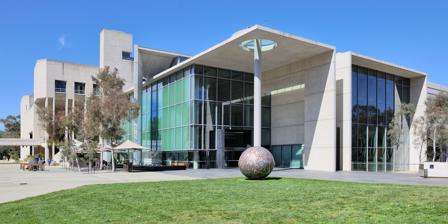
Building: National Gallery of Australia
Country: Australia
Year built: 1982
Art gallery in Canberra, Australia National Gallery of Australia Image taken from the south-west Interactive fullscreen map Former name Australian National Gallery Established 1967 ; 58 years ago ( 1967 ) Location Parkes , Canberra , Australia Coordinates 35°18′1.4″S 149°8′12.5″E / 35.300389°S 149.136806°E / -35.300389; 149.136806 Type Art gallery Director Nick Mitzevich Architect Colin Madigan Owner Australian Government Public transit access ACTION buses (R2 & R6) Website nga .gov .au The National Gallery of Australia ( NGA ), formerly the Australian National Gallery , is the national art museum of Australia as well as one of the largest art museums in Australia, holding more than 166,000 works of art. Located in Canberra in the Australian Capital Territory , it was established in 1967 by the Australian Government as a national public art museum. As of 2022 [update] it is under the directorship of Nick Mitzevich. Establishment Prominent Australian artist Tom Roberts had lobbied various Australian prime ministers , starting with the first, Edmund Barton .  Prime Minister Andrew Fisher accepted the idea in 1910, and the following year Parliament established a bipartisan committee of six political leaders—the Historic Memorials Committee .  The Committee decided that the government should collect portraits of Australian governors-general , parliamentary leaders and the principal "fathers" of federation to be painted by Australian artists.  This led to the establishment of what became known as the Commonwealth Art Advisory Board , which was responsible for art acquisitions until 1973.  Nevertheless, the Parliamentary Library Committee also collected paintings for the Australian collections of the Commonwealth Parliamentary Library , including landscapes, notably the acquisition of Tom Roberts' Allegro con brio, Bourke St West in 1918.  Prior to the opening of the Gallery these paintings were displayed around Parliament House, in Commonwealth offices, including diplomatic missions overseas, and State Galleries. From 1912, the building of a permanent building to house the collection in Canberra was the major priority of the Commonwealth Art Advisory Board.  However, this period included two World Wars and a Depression and governments always considered they had more pressing priorities, including building the initial infrastructure of Canberra and Old Parliament House in the 1920s and the rapid expansion of Canberra and the building of government offices, Lake Burley Griffin and the National Library of Australia in the 1950s and early 1960s.  In 1965 the Commonwealth Art Advisory Board was finally able to persuade Prime Minister Robert Menzies to take the steps necessary to establish the gallery. On 1 November 1967, Prime Minister Harold Holt formally announced that the Government would construct the building. Location The design of the building was complicated by the difficulty in finalising its location, which was affected by the layout of the Parliamentary Triangle .  The main problem was the final site of the new Parliament House .  In Canberra's original Griffin 1912 plan, Parliament House was to be built on Camp Hill, between Capital Hill and the Provisional Parliament House and a Capitol was to be built on top of Capital Hill .  He envisaged the Capitol to be "either a general administration structure for popular receptions and ceremony or for housing archives and commemorating Australian Achievements". In the early 1960s, the National Capital Development Commission (NCDC) proposed, in accordance with the 1958 and 1964 Holford plans for the Parliamentary Triangle, that the site for the new Parliament House be moved to the shore of Lake Burley Griffin, with a vast National Place , to be built on its south side, to be surrounded by a large mass of buildings.  The Gallery would be built on Capital Hill , along with other national cultural institutions. In 1968, Colin Madigan of Edwards Madigan Torzillo and Partners won the competition for the design, even though no design could be finalised, as the final site was now in doubt. Prime Minister John Gorton stated that, "The Competition had as its aim not a final design for the building but rather the selection of a vigorous and imaginative architect who would then be commissioned to submit the actual design of the Gallery." Gorton proposed to Parliament in 1968 that it endorse Holford's lakeside site for the new Parliament House, but it refused and sites at Camp Hill and Capital Hill were then investigated. As a result, the Government decided that the Gallery could not be built on Capital Hill. In 1971, the Government selected a 17-hectare (42-acre) site on the eastern side of the proposed National Place , between King Edward Terrace and for the Gallery. Even though it was now unlikely that the lakeside Parliament House would proceed, a raised National Place (to hide parking stations) surrounded by national institutions and government offices was still planned. Madigan's brief included the Gallery, a building for the High Court of Australia and the precinct around them, linking to the raised National Place at the centre of the Land Axis of the Parliamentary Triangle, which then led to the National Library on the western side. Development of the design Madigan's final design was based on a brief prepared by the National Capital Development Commission (NCDC) with input from James Johnson Sweeney and James Mollison .  Sweeney was director of the Guggenheim Museum between 1952–1960 and director of The Museum of Fine Arts, Houston and had been appointed as a consultant to advise on issues concerning the display and storage of art.  Mollison said in 1989 that "the size and form of the building had been determined between Colin Madigan and J.J. Sweeney, and the National Capital Development Commission. I was not able to alter the appearance of the interior or exterior in any way...It's a very difficult building in which to make art look more important than the space in which you put the art". The construction of the building commenced in 1973, with the unveiling of a plaque by Prime Minister Gough Whitlam . Construction was managed by P.D.C. Constructions under the supervision of the National Capital Development Commission and it was officially opened by Queen Elizabeth II in 1982, during the premiership of Whitlam's successor, Malcolm Fraser . The building cost $82 million. In 1975, the NCDC abandoned the plan for the National Place , leaving the precinct five metres above the natural ground level, without the previously proposed connections to national institutions and next to a vast space only partially taken up by Reconciliation Place , which does not substitute for the grand mass of buildings originally envisaged. Appointment of an acting director The Commonwealth Art Advisory Board recommended that Laurie Thomas, a former director of the Art Gallery of Western Australia and of the Queensland Art Gallery be appointed director, but the Prime Minister John Gorton took no action on this recommendation, as he apparently favoured the appointment of James Johnson Sweeney , although he was already 70. James Mollison was exhibitions officer in the Prime Minister's Department from 1969 and the Government's failure to appoint a director of the National Gallery of Australia required Mollison to become involved in the development of the design for the building with the architects led by Colin Madigan.  In November 1970, the Commonwealth Art Advisory Board recommended that he should be re-designated as assistant director (development).  In May 1971, following Gorton's fall from power, the Government endorsed Madigan's sketches for the building.  The new prime minister, William McMahon announced the appointment of Mollison as acting director of the National Gallery of Australia in October 1971.  Tenders for construction were called in November 1972, just before the McMahon government's defeat in the December 1972 election. Building and garden Prior to renovations, in 2004 The National Gallery building is in the late 20th-century Brutalist style.  It is characterised by angular masses and raw concrete surfaces and is surrounded by a series of sculpture gardens planted with Australian native plants and trees. The geometry of the building is based on a triangle, most obviously manifested for visitors in the coffered ceiling grids and tiles of the principal floor. Madigan said of this device that it was "the intention of the architectural concept to implant into the grammar of the design a sense of freedom so that the building could be submitted to change and variety but would always express its true purpose".  This geometry flows throughout the building, and is reflected in the triangular stair towers, columns and building elements. The building is principally constructed of reinforced bush hammered concrete, which was also originally the interior wall surface.  More recently, the interior walls have been covered with painted wood, to allow for increased flexibility in the display of artworks. The building has 23,000 m 2 of floor space. The design provides space for both the display and storage of works of art and to accommodate the curatorial and support staff of the Gallery. Madigan's design is based on Sweeney's recommendation that there should be a spiral plan, with a succession of galleries to display works of art of differing sizes and to allow flexibility in the way in which they were to be exhibited. There are three levels of galleries.  On the principal floor, the galleries are large, and are used to display the Indigenous Australian and International (meaning European and American) collections. The bottom level also contains a series of large galleries, originally intended to house sculpture, but now used to display the Asian art collection. The topmost level contains a series of smaller, more intimate galleries, which are now used to display the Gallery's collection of Australian art. Sweeney had recommended that sources of natural light should not detract from the collections, and so light sources are intended to be indirect. The High Court and National Gallery Precinct were added to the Australian National Heritage List in November 2007. Lobby area of the National Gallery of Australia in 2005, before the major extension completed in 2010. Later extensions The Gallery has been extended twice, the first of which was the building of new temporary exhibition galleries on the eastern side of the building in 1997, to house large-scale temporary exhibitions, which was designed by Andrew Andersons of PTW Architects . This extension includes a sculptural garden, designed by Fiona Hall . The 2006 enhancement project and new entrance was complemented by a large Australian Garden designed by Adrian McGregor of McGregor Coxall Landscape Architecture and Urban Design. There have also been proposals, during the tenure of Director Brian Kennedy , for the construction of a new "front" entrance, facing King Edward Terrace. Madigan made known his concerns about these proposals and their interference with his moral rights as the architect and also expressed concerns about these changes. A former director, Betty Churcher , was particularly critical of Madigan, and told a journalist that "the dead hand of an architect cannot stay clamped on a building forever". When Ron Radford became director, he expanded the brief to include a suite of new galleries to display the collection of indigenous art and a new Australian Garden fronting King Edward Terrace. The Minister for the Arts and Sport, Senator Rod Kemp , announced on 13 December 2006 that the Australian Government would provide $92.9 million for a major building enhancement project at the National Gallery of Australia, including around $20 million for previously approved building refurbishments. The building enhancements were designed to create new arrival and entrance facilities to improve public access to the Gallery's building and significantly increase display space, particularly for the collection of Australian Indigenous art. Stage 1 of the Indigenous galleries and new entrance project was officially opened on 30 September 2010 by Quentin Bryce , Governor-General of Australia . According to well-known architecture critic Elizabeth Farrelly , the new extension had three main tasks: "how to dock amicably with the existing architecture; how to provide the resulting whole with a new street "address"; how to create a logical, legible and deferential hanging space for the collection." Sculpture garden renewal and Ouroboros Ouroboros, Canberra A project for the renewal of the sculpture garden was under way as of 2021. As part of the project, in September 2021 the gallery under director Nick Mitzevich commissioned a huge sculpture by Lindy Lee , 4 m (13 ft) high and based on the ouroboros (an ancient symbol depicting a snake eating its own tail), to be placed near its main entrance of the gallery. Unveiled in October 2024, the sculpture is the NGA's most expensive commission to date. Two art critics criticised the purchase in 2021: John McDonald of The Sydney Morning Herald thought that the money could have been better spent filling some significant gaps in its collection, while Christopher Allen concurred, and thought that it merely "offer[s] a passive experience to audiences who are unwilling or unable to engage more actively with works of art" and that "$14m is an absurd price for a work of debatable value by an artist of modest standing". Directorship In 1976, the newly established ANG Council advertised for a permanent director to fill the position that James Mollison had been acting in since 1971.  The new prime minister Malcolm Fraser announced the appointment of Mollison as director in 1977. James Mollison James Mollison is notable for establishing the Gallery and building on the collection that had already been assembled of mainly Australian paintings by purchasing icons of modern western art, the best known were the 1974 purchases of Blue Poles by Jackson Pollock ($1.3m), and Woman V by Willem de Kooning ($650,000). These purchases were very controversial at the time, but are now generally considered to be visionary acquisitions. He also built up the other collections, often with the help of donations.  Starting in 1973 Mollison secured funding from Philip Morris to acquire contemporary Australian photography for the ANG, though Ian North was not appointed Foundation Curator of Photography until 1980. In 1975, Arthur Boyd presented several thousand of his works to the Gallery.  In 1977 Mollison persuaded Sunday Reed to donate Sidney Nolan 's remarkable Ned Kelly series to the ANG.  Nolan had long disputed Reed's ownership of these paintings, but the donation resolved their dispute. In 1981, Albert Tucker and his wife presented a substantial collection of Tucker's collection to the Gallery.  As a result of these and more recent donation, it has the finest collection of Australian art in existence. He also arranged many touring exhibitions, most famously The Great Impressionist Exhibition of 1984. His successor, Betty Churcher has said that when she took over in 1990, he "was of almost legendary stature [and] had single-handedly built a great and comprehensive collection from the ground up; indeed he had presided over the collection for more than twenty years with great flair, and over the institution for seven years — it was in the truest sense, his Gallery, his professional achievement." Betty Churcher Betty Churcher became director in 1990. She had been formerly director of the Art Gallery of Western Australia . While director of the National Gallery, she was dubbed "Betty Blockbuster" because of her love of blockbuster exhibitions. Churcher initiated the building of new galleries on the eastern side of the building, opened in March 1998, to house large-scale temporary exhibitions.  It was under her directorship that the name of the Gallery was changed from the Australian National Gallery to its current title. During her period, the Gallery purchased, among many other artworks, Golden Summer, Eaglemont by Arthur Streeton for $3.5 million.  This was the last great Heidelberg School painting still in private hands. Brian Kennedy Brian Kennedy was appointed director in 1997.  He expanded the traveling exhibitions and loans program throughout Australia, arranged for several major shows of Australian art abroad, increased the number of exhibitions at the museum itself and oversaw the development of an extensive multi-media site. On the other hand, he discontinued the emphasis of his predecessor, Churcher, of showing blockbuster exhibitions. During his directorship, the National Gallery of Australia gained government support for improving the building and significant private donations and corporate sponsorship. Private funding supported his notable acquisitions of David Hockney 's A Bigger Grand Canyon for $4.6 million in 1999, Lucian Freud 's After Cézanne for $7.4 million in 2001 and Pregnant Woman by Ron Mueck for $800,000. He also introduced free admission to the gallery, except to major exhibitions. He campaigned for the construction of a new front entrance to the Gallery, facing King Edward Terrace, but this did not come to pass during his tenure. Kennedy's cancellation of the Sensation exhibition (scheduled at the National Gallery of Australia from 2 June 2000 to 13 August 2000) was controversial, as it was seen by many as censorship. This exhibition was created by the Young British Artists of the Saatchi Gallery . Its most controversial work was Chris Ofili 's The Holy Virgin Mary , a painting which used elephant dung and was accused of being blasphemous. The then Mayor of New York, Rudolph Giuliani campaigned against the exhibition, claiming it was "Catholic-bashing" and an "aggressive vicious, disgusting attack on religion." In November 1999, Kennedy cancelled the exhibition and stated that the events in New York had "obscured discussion of the artistic merit of the works of art." Kennedy was also repeatedly under attack over allegations that the air-conditioning was exposing its staff to cancer. Despite his denials that there was any problem with the air-conditioning, claims that the issue had been 'swept under the carpet' persisted.  The air-conditioning was finally renovated in 2003. Kennedy announced that he would not seek extension of his contract in 2002. He has denied that he was under any government pressure to do so. Ron Radford Ron Radford was appointed director in late 2004. He was formerly director of the Art Gallery of South Australia . Radford has lent out the Gallery's old masters collection (European art, prior to the 19th century) for long-term display to state galleries, noting  that he "considers the collection of less than 30 paintings, put together by Mollison to give context to the modern collection, as too small to make any impact on the public". He has been quoted as saying that the gallery should concentrate on its strengths – European art of the first half of the 20th century, 20th-century American art, photography, Asian art and the 20th-century drawing collection, and to fill the gaps in the Australian collection. In September 2005, there was considerable publicity about an offer to the gallery of Sketch for Deluge II by Wassily Kandinsky for $35 million. The gallery did not subsequently go through with the purchase. Radford has been notable in securing funding and completing the building of the new entrance to the Gallery as well as an extension for Indigenous galleries, public and function areas. In developing the collection he has been notable for a series of acquisitions of indigenous art, in particular the largest collection of watercolours by Albert Namatjira and the James Turrell sculpture and installation Within without (2010). Gerard Vaughan In October 2014, it was announced that Gerard Vaughan would be the new director of the National Gallery of Australia from 10 November. He was formerly director of the National Gallery of Victoria from 1999 to 2012. In 2014, the gallery sued antiquities dealer Subhash Kapoor in New York Supreme Court for allegedly hiding evidence that an 11th-century sculpture of Shiva Nataraja known as the Sripuranthan Natarajan Idol , bought by the gallery for A$ 5.6 million in 2008, had been stolen from an Indian temple in Tamil Nadu . The National Gallery voluntarily removed a bronze statue of the Dancing Shiva from display, as the Indian government formally requested the statue's return. Nick Mitzevich In April 2018, it was announced that Nick Mitzevich , the third NGA director to be appointed from the Art Gallery of South Australia, would take over at the start of July 2018. His term at the NGA has encountered several challenges: in January 2020 the gallery had to be shut because of smoke from bushfires and then again after a hailstorm . A couple of months later, the Covid pandemic struck, leading to a closure of over 70 days. In January 2021, Mitzevich had plans to re-hang the permanent collection, swapping the location of international art with that of Australian art. Exhibitions and initiatives Women Hold Up Half The Sky Not to be confused with an exhibition of the same name at Monash University Gallery in 1996 . Women Hold Up Half The Sky was a large exhibition held in March to April 1995, to celebrate International Women's Day . Named after Adelaide artist Ann Newmarch 's famous print of the same name included in the exhibition, the exhibition was curated by Roger Butler. It was opened by Carmen Lawrence , and also included a travelling exhibition called Sydney by Design . The exhibition was part of the national commemoration of the UN's International Women's Year , and the accompanying book, The National Women's Art Book , was edited by Joan Kerr . Comprising around 300 works from the gallery's own collection, the exhibition included the work of Agnes Goodsir , Bessie Davidson , Clarice Beckett , Olive Cotton , Grace Cossington Smith , Yvonne Audette , Janet Dawson , Lesley Dumbrell , Margaret Worth , Rosalie Gascoigne , Bea Maddock , Judy Watson , Frances Burke , Margaret Preston , Olive Ashworth , and other artists of the previous 150 years. The Painters of the Wagilag Sisters story 1937-1997 The exhibition The Painters of the Wagilag Sisters story 1937-1997 was a major exhibition of the work of more than 100 Aboriginal artists held in 1997, curated by Nigel Lendon and Tim Bonyhady. The artists were Yolngu painters from Arnhem Land in the Northern Territory , including senior member of the Rirratjingu clan Mawalan Marika as well as Ramingining artist Philip Gudthaykudthay (aka "Pussycat"). The artworks all related to the story of ancestral creator beings of Arnhem Land known as the Wagilag sisters. National Indigenous Art Triennial The NGA held the inaugural National Indigenous Art Triennial ( NIAT ), Culture Warriors , from 13 October 2007 to 10 February 2008. The guest curator was Brenda L Croft , Senior Curator, Aboriginal and Torres Strait Islander Art. The exhibition was the largest survey show of Indigenous art at the NGA in over 15 years, and featured works by selected artists created during the previous three years. A free exhibition, it featured artists from every state and territory. The 2nd National Indigenous Art Triennial, unDISCLOSED , ran from May to July 2012 and featured 20 Indigenous artists, including Vernon Ah Kee , Julie Gough , Alick Tipoti , Christian Thompson , Lena Yarinkura , Michael Cook and Nyapanyapa Yunupingu . The theme  alludes to "the spoken and the unspoken, the known and the unknown, what can be revealed and what cannot". The exhibition afterwards toured the country, shown at Cairns Regional Gallery , the Anne & Gordon Samstag Museum of Art in Adelaide and the Western Plains Cultural Centre in Dubbo , NSW. The 3rd National Indigenous Art Triennial, Defying Empire , was held from 26 May to 10 September 2017, curated by Tina Baum , NGA Curator of Aboriginal and Torres Strait Islander Art. The title references  the 50th anniversary of the 1967 referendum , that recognised Aboriginal and Torres Strait Islander people as Australians for the first time. The 4th Triennial Ceremony , takes place from 26 March to 31 July 2022. It explores the idea of ceremony , and is curated by Hetti Perkins . Balnaves Contemporary Series In 2018 the Balnaves Contemporary Intervention Series was launched, delivered in partnership with the Balnaves Foundation . The platform, later renamed to Balnaves Contemporary Series, commissions artists to create new work. Artists commissioned by this project include Jess Johnson and Simon Ward (2018); Sarah Contos (2018); Patricia Piccinini ( Skywhales , 2020–21); Judy Watson and Helen Johnson ; and Daniel Crooks (2022). Know My Name Know My Name exhibition, 2020 Know My Name is "an initiative of the National Gallery of Australia to celebrate the significant contributions of Australian women artists". Launched in 2019, after it was discovered that only 25 per cent of the gallery's collection was made by women through information from the Countess Report . This exhibition features exhibitions, events, commissions, creative collaborations, publications and partnerships that highlight the talent and work of women artists. As part of the program, the NGA also instigated a new set of principles to ensure gender parity in the organisation, programming and collections. The exhibition Know My Name: Australian Women Artists 1900 to Now: Part One , held from 14 Nov 2020 to 9 May 2021, featured art made by women, drawn from the NGA's own collection as well as other institutions around Australia. Featured artists included Margaret Olley , Yvonne Koolmatrie , Tracey Moffatt , Emily Kame Kngwarreye , Mabel Juli , Rosemary Laing , Grace Cossington Smith , Thea Proctor , Betty Muffler , Stella Bowen , Dora Chapman , Fiona Foley , Brenda L. Croft , Discount Universe and many others. A book entitled Know My Name was published to accompany the exhibition in 2020. A four-day conference was held to coincide with the exhibition's opening. Know My Name: Australian Women Artists 1900 to Now: Part Two was opened on 12 June 2021 and finishes on 26 June 2022. The two exhibitions do not purport to be a complete account, but rather "[look] at moments in which women created new forms of art and cultural commentary such as feminism ... [highlighting] creative and intellectual relationships between artists across time". Body Sculpture In 2020 the gallery purchased American artist Jordan Wolfson 's "Cube" for A$6.67 million, about half the museum's annual acquisition budget. The final transport and installation of the work was then delayed due to the COVID-19 pandemic ; it was finally unveiled in 2023. Renamed Body Sculpture , the robotic artwork is the first solo presentation of Wolfson's work in Australia, and a world premiere of the work, which is on display alongside key works from the national collection selected by the artist from 9 December 2023 until 28 July 2024. Other exhibitions The Great Impressionist Exhibition (1984) Ken Tyler : Printer Extraordinary (1985) Angry Penguins and Realist Painting in Melbourne in the 1940s (1988) Under a Southern Sun (1988–89) Australian Decorative Arts, 1788–1900 (1988–89) Word as Image: 20th Century International Prints and Illustrated Books (1989) Rubens and the Italian Renaissance (1992) The Age of Angkor: Treasures from the National Museum of Cambodia (1992) Surrealism : Revolution by Night (1993) 1968 (1995) Turner (1996) Rembrandt : A Genius and his Impact (1997–98) New Worlds from Old: 19th Century Australian and American Landscapes (1998) An Impressionist Legacy: Monet to Moore , The Millennium Gift of Sara Lee Corporation (1999) Monet & Japan (2001) William Robinson : A Retrospective (2001–02) Rodin : A Magnificent Obsession, Sculpture and Drawings (2001–02) Margaret Preston , Australian Printmaker (2004–05) No Ordinary Place: The Art of David Malangi (2004) The Edwardians : Secrets and Desires (2004) Bill Viola : The Passions (2005) James Gleeson : Beyond the Screen of Sight (2005) Constable : Impressions of Land, Sea and Sky (2005) Imants Tillers : Inventing Postmodern Appropriation (2006) George W. Lambert Retrospective: Heroes & Icons (2007) Turner to Monet : The Triumph of Landscape (2008) Degas : Master of French Art (2009) McCubbin : Last Impressions 1907–1917 (2009) Masterpieces from Paris (2010), on loan from Musée d'Orsay . Ballets Russes : The Art of Costume (2011) Renaissance : 15th & 16th Century Italian Paintings from the Accademia Carrara , Bergamo (2011–2012) Toulouse-Lautrec - Paris & the Moulin Rouge (2012–2013) Jeffrey Smart (2021–2022) NGA Youth Council The National Gallery Youth Council is a group of young creatives recruited from across the country who represent and advocate for young people at the gallery. The group, aged between 15 and 25, meet online monthly and work with staff and artists to develop and deliver a variety of programs for young people. Collection Ramingining Artists: The Aboriginal Memorial The collection of the National Gallery of Australia held more than 166,000 works of art as of 2012. and includes: Australian art Australian Aboriginal and Torres Strait Islander art (mostly recent, but in traditional forms) Art in the European Tradition (from European settlement to the present day) Western art (from Medieval to Modern, mostly Modern) Eastern art (from South and East Asia, mostly traditional) Modern Art (international) Pacific Arts (from Melanesia and Polynesia mostly traditional) Photography (International & Australian) Crafts (dishes to dresses, international) Sculpture garden ( Auguste Rodin to Modern) Australian Aboriginal and Torres Strait Islander art Tommy McRae , Melbourne tribe holding corroboree after seeing ships for the first time This collection is dominated by the Aboriginal Memorial of 200 painted tree trunks commemorating all the indigenous people who had died between 1788 and 1988 defending their land against invaders.  Each tree trunk is a dupun or log coffin, which is used to mark the safe tradition of the soul of the deceased from this world to the next.  Artists from Ramingining painted it to mark the Australian Bicentenary and it was accepted for display by the Biennale of Sydney in 1988.  Mollison agreed to purchase it for permanent display before its completion. Australian art (non-Indigenous) Frederick McCubbin , Bush Idyll , 1893 This includes works by: John Glover – Mount Wellington and Hobart Town from Kangaroo Point Frederick McCubbin – Afterglow , Bush Idyll (on long term loan from private collection) Tom Roberts – Going Home, Storm Clouds , In a corner on the Macintyre , An Australian Native , The Sculptor's Studio Arthur Streeton – From McMahons Point – Fare 1 Penny , The Selector's Hut , Golden Summer , Spirit of the Drought Charles Conder – The Yarra, Heidelberg , Bronte Beach , Under a Southern Sun Margaret Preston – Flying over the Shoalhaven River , Flapper Grace Cossington Smith – Interior in Yellow Lloyd Rees – A South Coast Road William Dobell – The Red Lady Albert Tucker – Pick up , Images of modern evil (collection), Victory Girls Russell Drysdale – The Drover's Wife , The Rabbiter and his Family Sidney Nolan – Ned Kelly , The Slip , The Burning Tree , Constable Fitzpatrick and Kate Kelly , Stringybark Creek , The Chase , Kelly Crossing the Bridge (and many other Ned Kelly paintings), Kiata , Head of a Soldier Arthur Boyd – The Mining Town , Boat Builders, Eden Joy Hester – Nude in Hat , Mother and Child John Perceval – Boy with Cat Ron Mueck – Pregnant Woman Patricia Piccinini – The Skywhale Eugene von Guerard , North-east view from the northern top of Mount Kosciusko , 1863 Arthur Streeton , Golden Summer, Eaglemont , 188 Frederick McCubbin , Violet and Gold , 1911 Hugh Ramsay , Portrait of Nellie Patterson , 1903 Violet Teague , The boy with the palette , 1911 Clarice Beckett , Sandringham Beach , 1933 Western art Claude Monet , Nymphéas (Waterlilies) , 1914 The focus of the Gallery's international collection is primarily on late 19th-century and 20th-century art although not all artworks are on display.  There is a strong collection of modern works. It includes works by: Paul Cézanne – L'Après-midi à Naples (Afternoon in Naples) Claude Monet – Haystacks, Midday and Water Lilies Fernand Léger – Trapeze Artists Pablo Picasso – A complete set of the Vollard Suite Jackson Pollock – Blue Poles , Totem Lesson 2 Willem de Kooning – Woman V Andy Warhol – Elvis , Electric Chair Mark Rothko – Multiform , Black, Brown on Maroon or Deep Red and Black Roy Lichtenstein – Kitchen Stove David Hockney – A Bigger Grand Canyon Lucian Freud – After Cézanne Henri Matisse – Oceania, the Sea , Oceania, the Sky Constantin Brâncuși – Bird in Space Albert Gleizes – Woman with Black Glove ( Femme au gant noir ) Paul Gauguin – The blue roof or Farm at Le Pouldu Gustave Courbet , Study for Les Demoiselles des bords de la Seine , 1856 Paul Cézanne , L'Après-midi à Naples (Afternoon in Naples) , 1875 Georges Seurat , Study for Le Bec du Hoc, Grandcamp , 1885 Claude Monet , Meules, milieu du jour (Haystacks, midday) , 1890 James McNeill Whistler , Harmony in Blue and Pearl (The Sands, Dieppe) , 1885 André Derain , Self-portrait in studio , 1903 Kasimir Malevich , Stroyuschiysya dom (House under construction) , 1915 Albert Gleizes , Femme au gant noir (Woman with Black Glove) , 1920 The Gallery has a small collection of European Old Master paintings. Eastern art This includes: Tang Standing Horse figure , a Tang dynasty tomb figure . Sculpture garden Henry Moore 's Hill Arches in the Sculpture Garden The sculpture garden includes works by: Bert Flugelman – Cones Antony Gormley – Angel of the North (life-size maquette) Fujiko Nakaya – Fog sculpture , this only operates between noon and 2pm. It has been seen as a work of Gas sculpture . Henry Moore – Hill Arches Mark di Suvero – Ik Ook Auguste Rodin – The Burghers of Calais (1 of 12 sets) Aristide Maillol – La Montagne (The Mountain) Clement Meadmore – Virginia Barnett Newman – Broken Obelisk See also Australia portal Art of Australia Art Gallery of New South Wales Art Gallery of South Australia List of national galleries List of sculpture parks National Gallery of Australia Research Library National Gallery of Victoria National Portrait Gallery References